Tokyo Godfathers

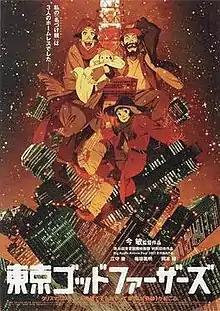
Theatrical release poster

is a 2003 Japanese animated Christmas tragicomedy adventure film written and directed by Satoshi Kon. The film stars live-action actors such as Toru Emori, Yoshiaki Umegaki, and Aya Okamoto as the lead voice actors.